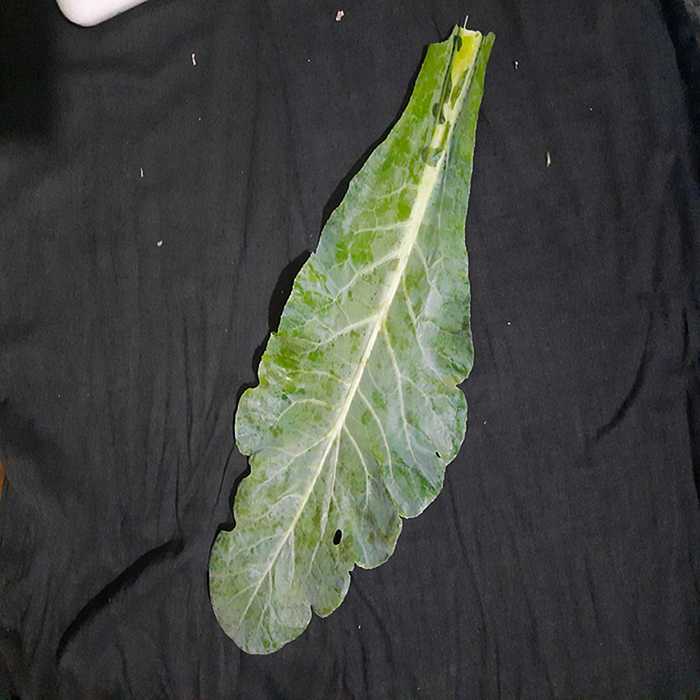
Plant: Cauliflower
Label: Fresh leaf